Cheltenham Ladies' College

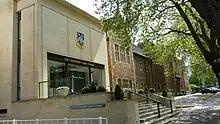
Entrance to the school

The school is made up of around 80% boarders and 20% day girls. Whether boarders or day girls, pupils are part of a junior or senior house and are supervised by a Housemistress and a team of House Staff.